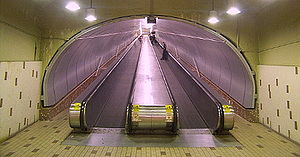
Rullende fortov
Rullende fortorv
Et rullende fortov er et langsomtgående rullebånd, som bruges til at transportere mennesker.